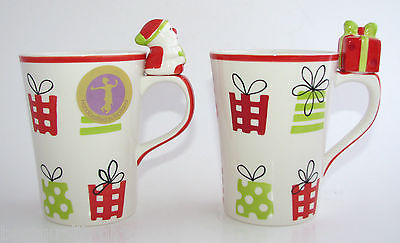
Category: mug